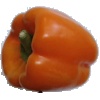
Label: Pepper Orange 1